The Critic (play)

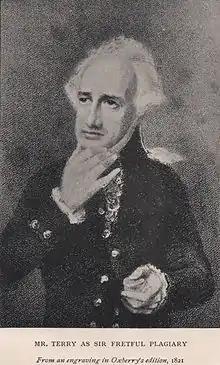
Daniel Terry as Sir Fretful Plagiary

The Critic: or, a Tragedy Rehearsed is a satire by Richard Brinsley Sheridan. It was first staged at Drury Lane Theatre in 1779. It is a burlesque on stage acting and play production conventions, and Sheridan considered the first act to be his finest piece of writing. One of its major roles, Sir Fretful Plagiary, is a comment on the vanity of authors, and in particular a caricature of the dramatist Richard Cumberland who was a contemporary of Sheridan.